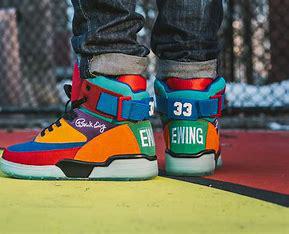
Brand: Ewing
Model: 33 Hi